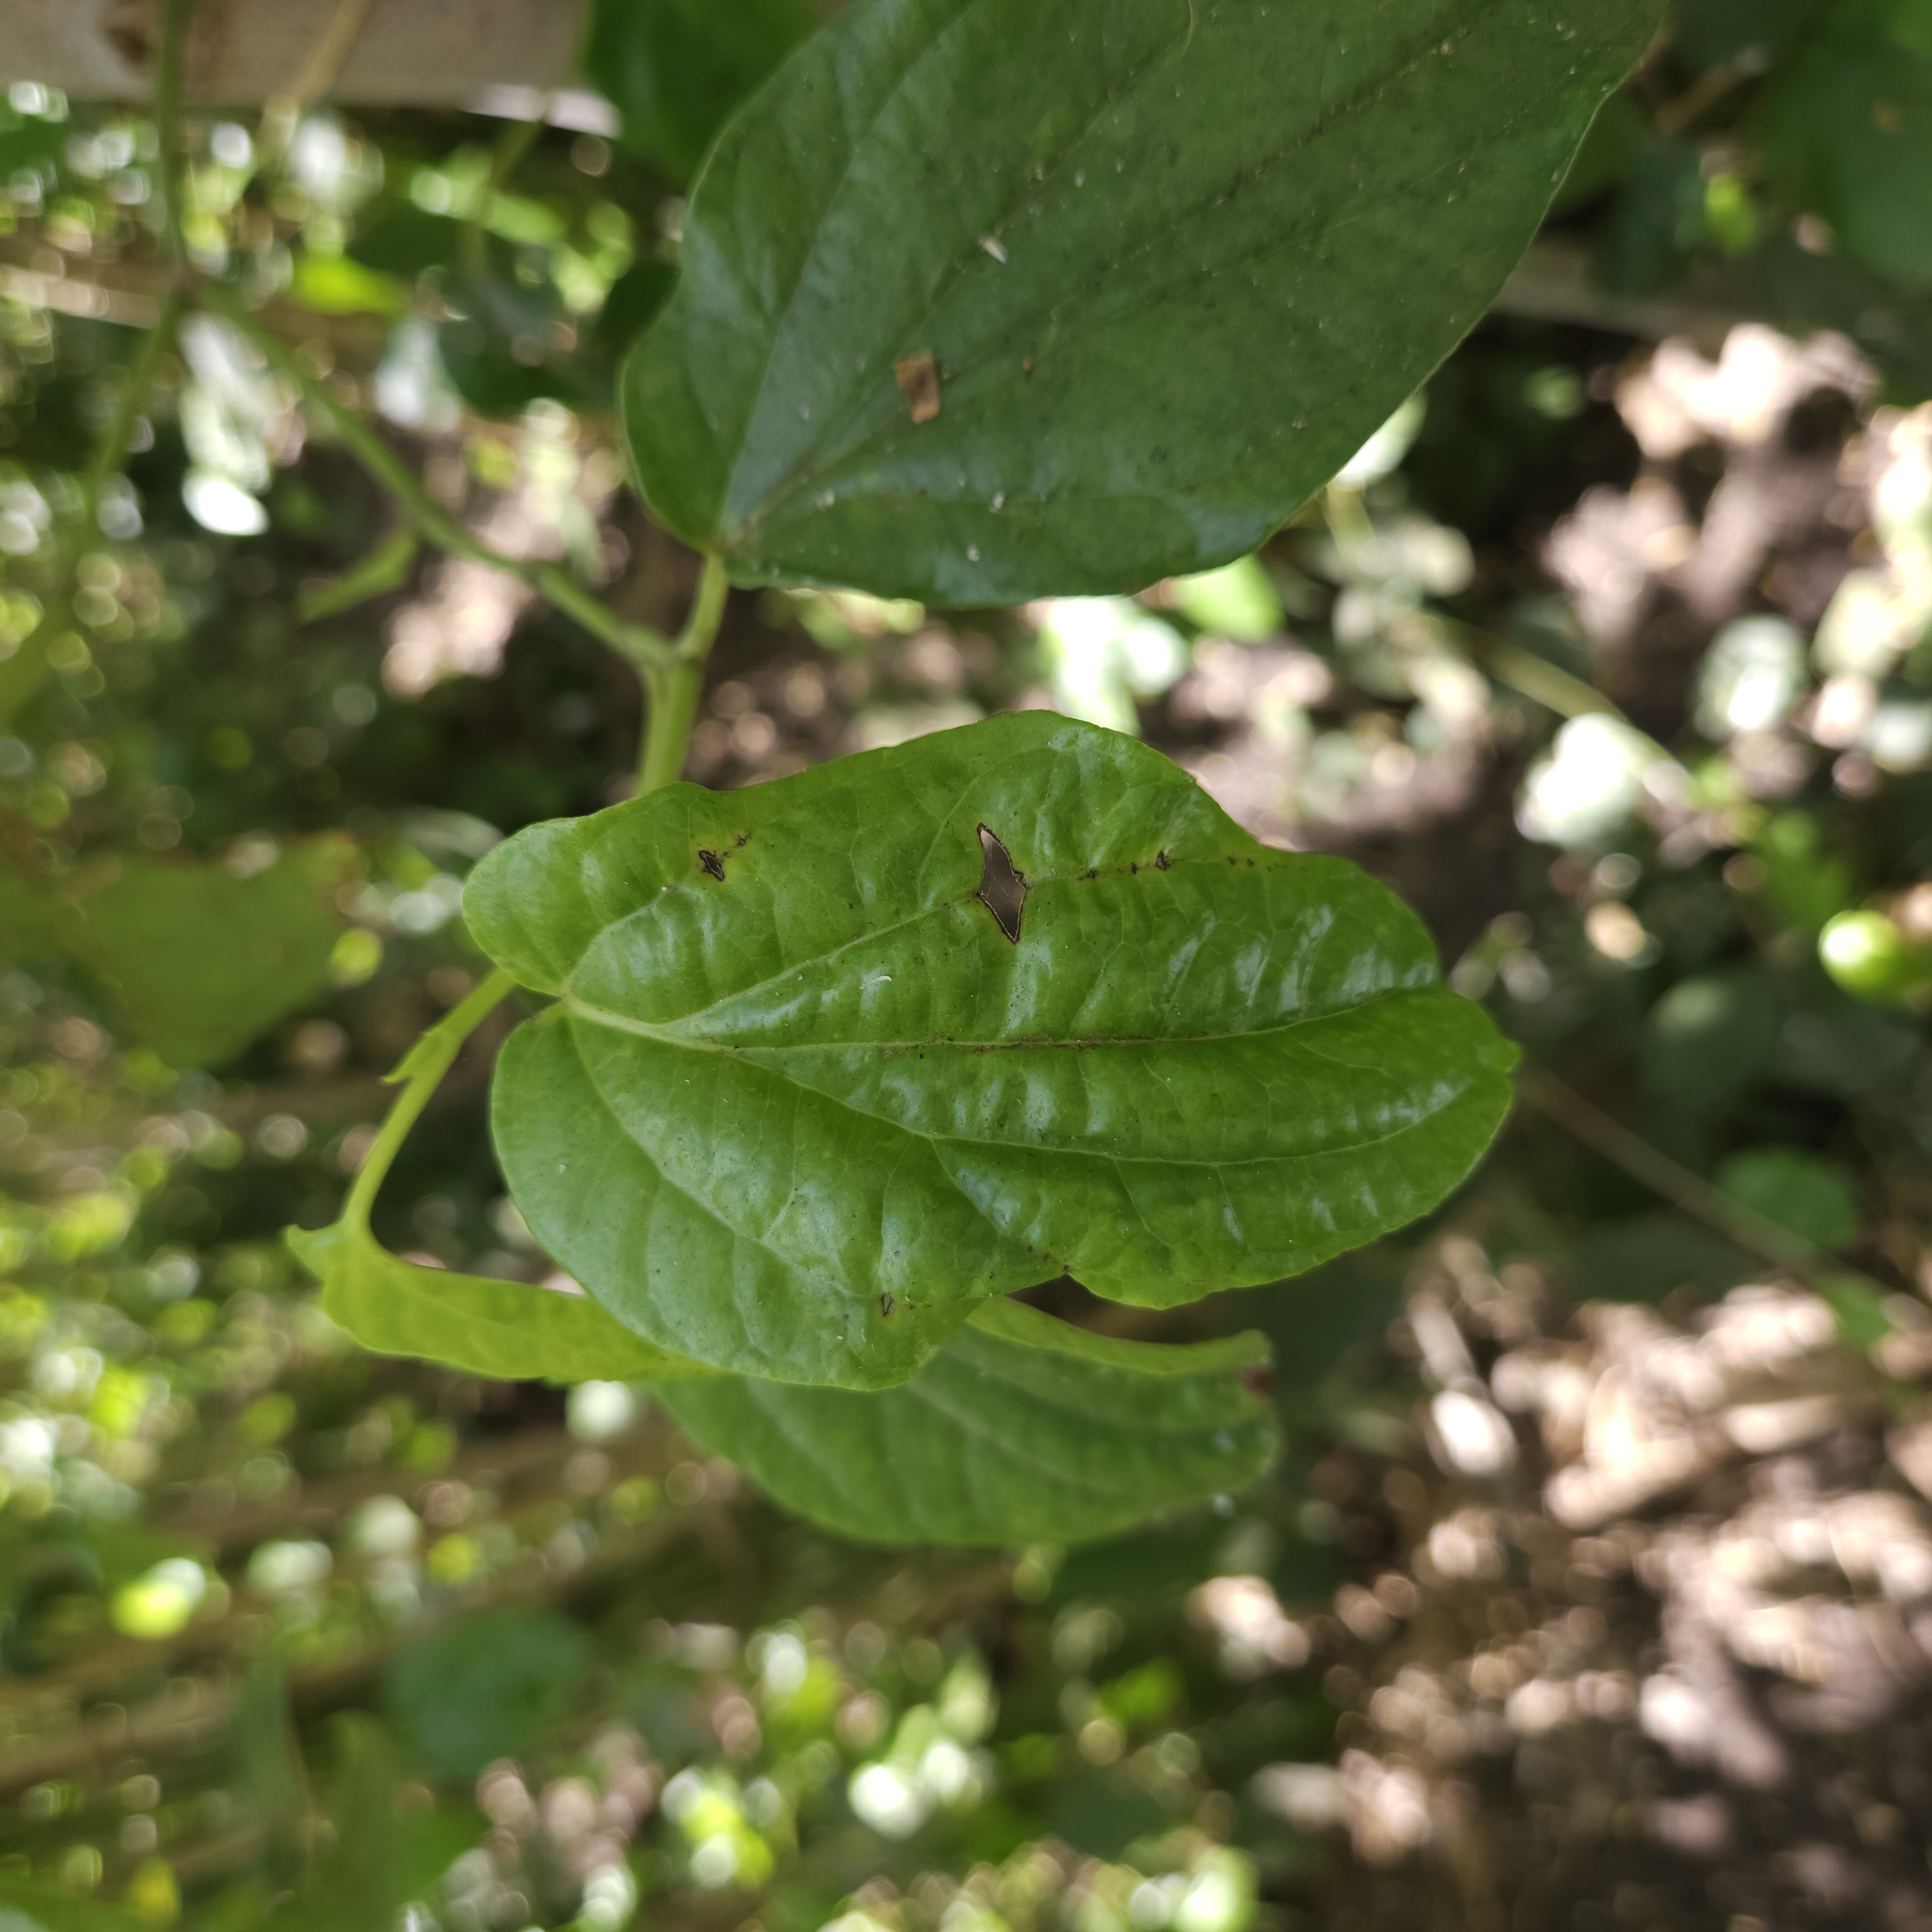
Label: Diseased